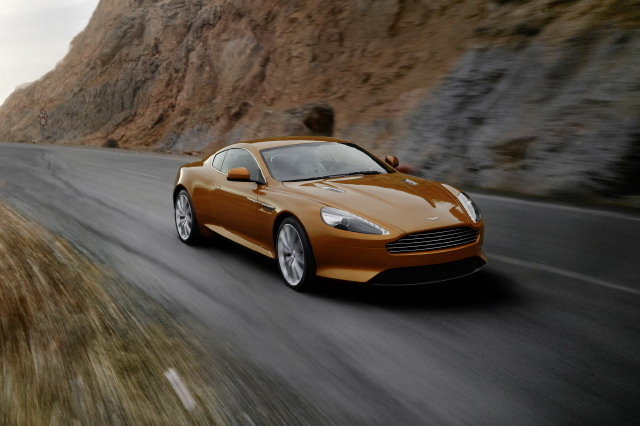
Car model: 2012 Aston Martin Virage Coupe